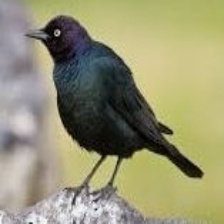
Species: BREWERS BLACKBIRD
Scientific name: EUPHAGUS CYANOCEPHALUS